Indian Mound Mall

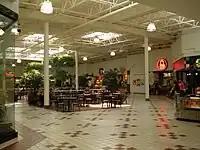
Food court

The newest anchor Altitude Trampoline Park opened its doors November 18, 2020 in a portion of the old Elder-Beerman space. Apex Fitness Center is now open 24-hours a day for clients to work out and train.